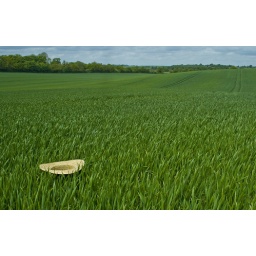
hat in field